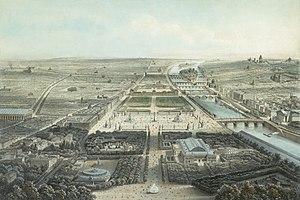
Le palais des Tuileries est un ancien palais parisien, aujourd'hui détruit, dont la construction commença en 1564 sous l'impulsion de Catherine de Médicis, à l'emplacement occupé auparavant par l'une des trois fabriques de tuiles établies en 1372 à côté de l'hôpital des Quinze-Vingts, non loin du vieux Louvre. Agrandi au fil du temps et unifié avec le palais du Louvre en 1860, il disposait d'une immense façade et il était le point focal du grand axe historique de Paris conçu à partir de ce palais.